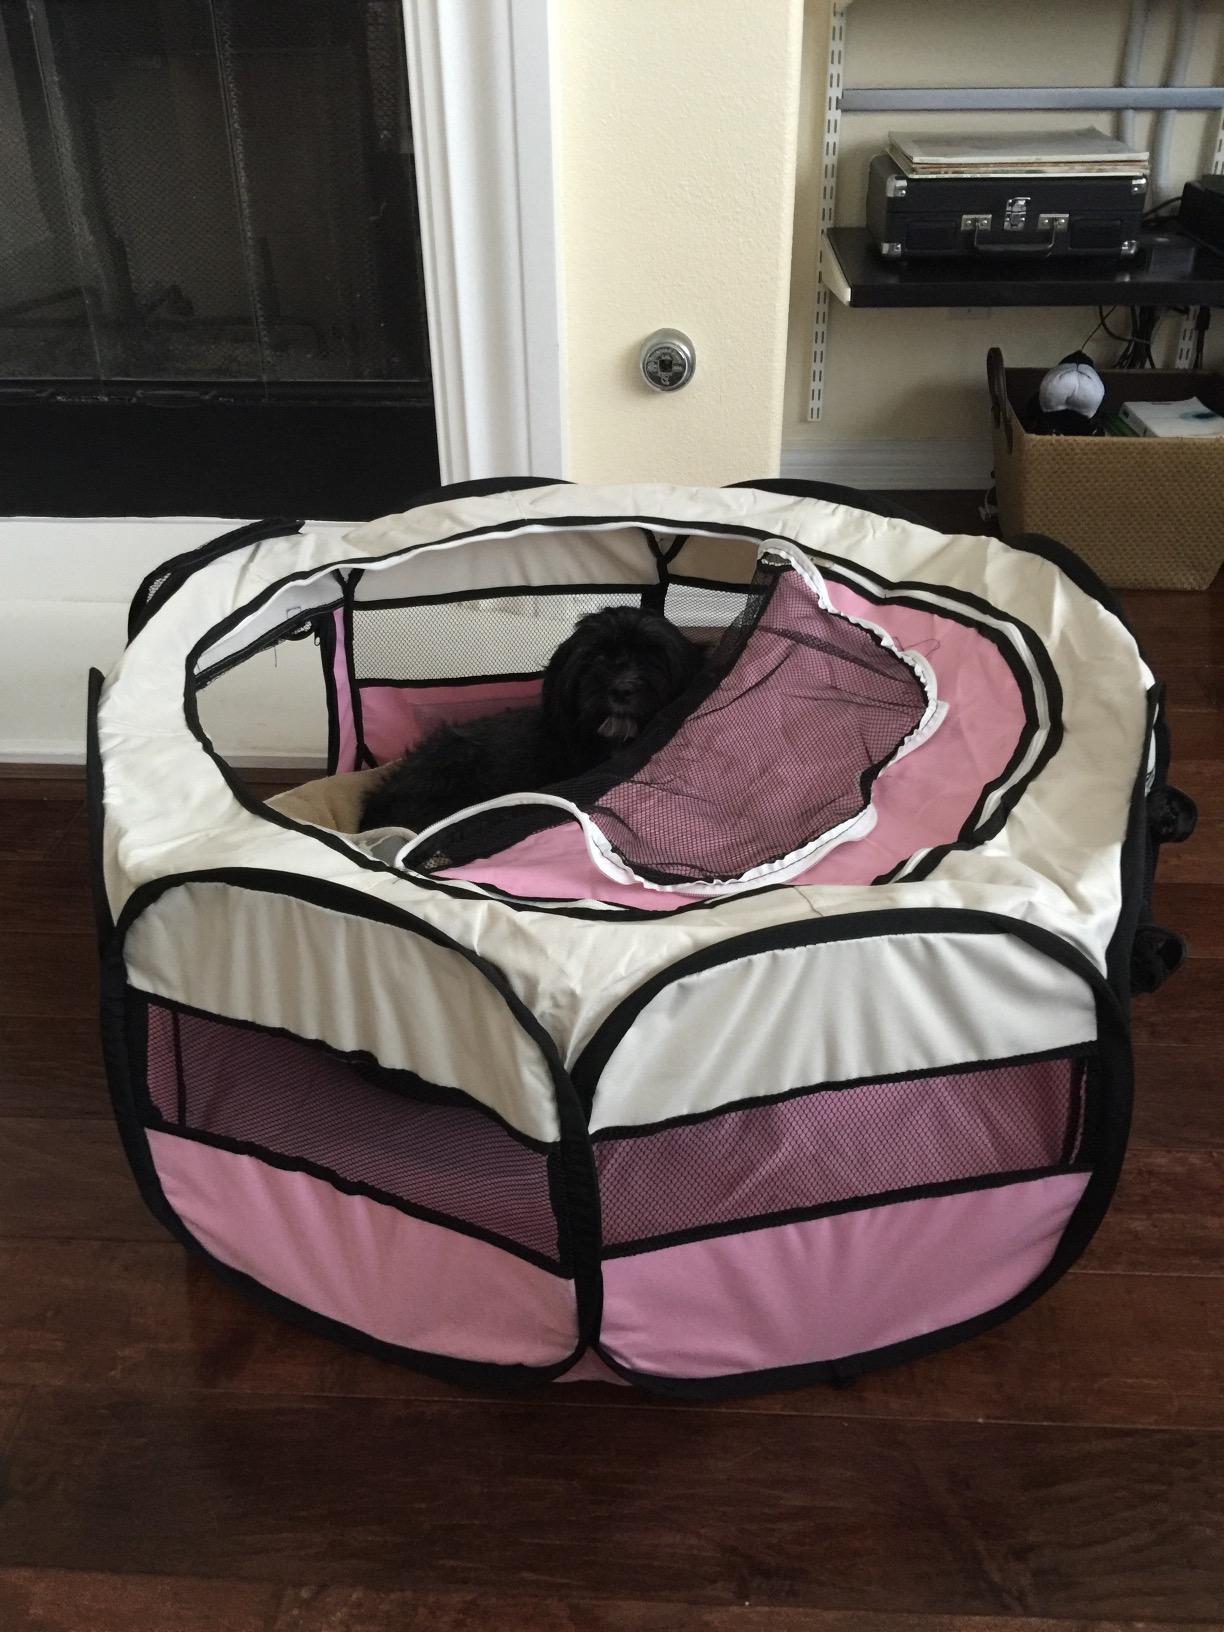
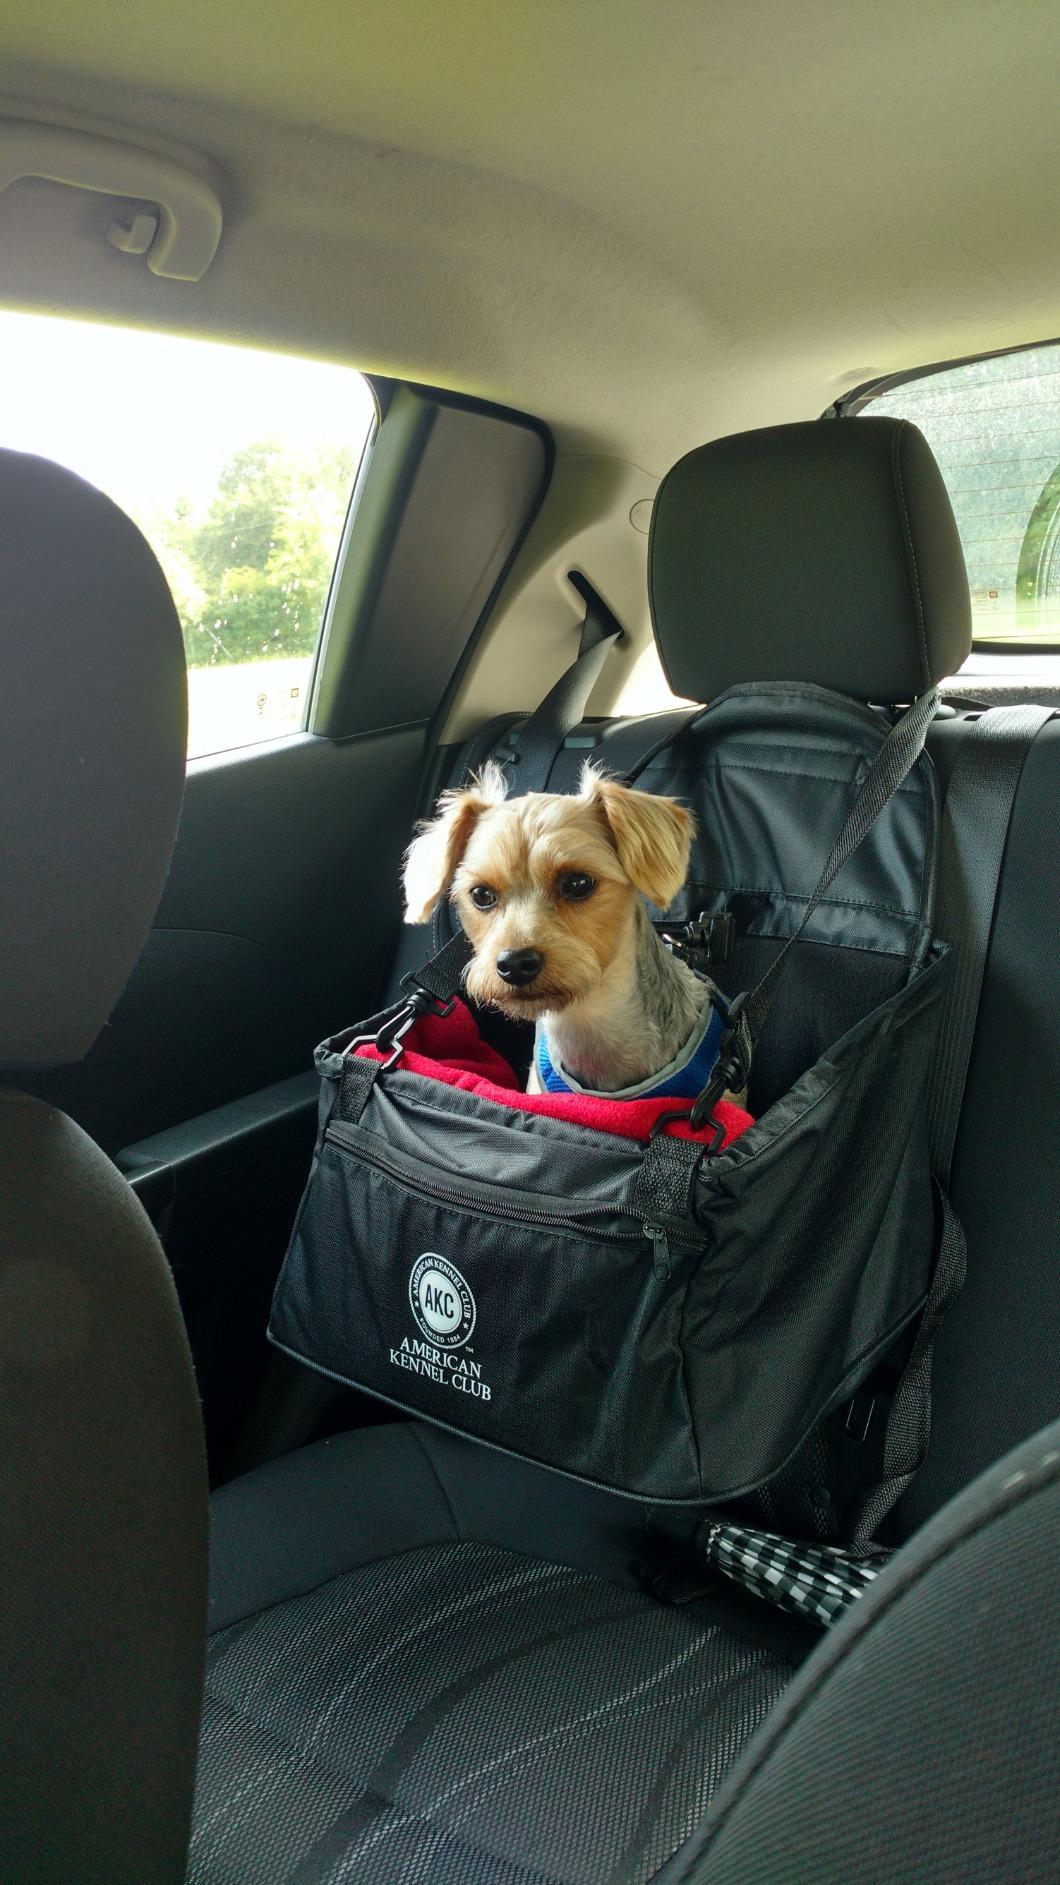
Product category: items_kennel
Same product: no